Tobacco Lords

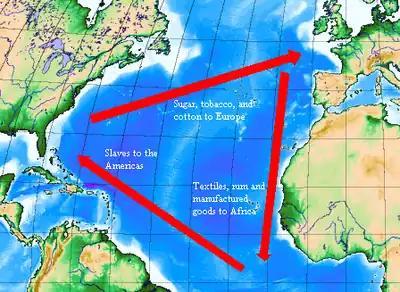
The "Triangular Trade"

The Tobacco Lords were a group of Scottish merchants active during the Georgian era who made substantial sums of money via their participation in the triangular trade, primarily through dealing in slave-produced tobacco that was grown in the Thirteen Colonies. Concentrated in the port city of Glasgow, these merchants utilised their fortunes, which were also partly made via the direct ownership of slaves, to construct numerous townhouses, churches and other buildings in Scotland.